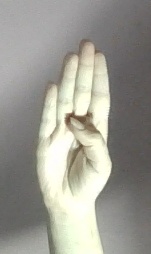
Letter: kaaf